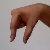
The image shows a hand gesture representing the letter 'Q' in Indian Sign Language.